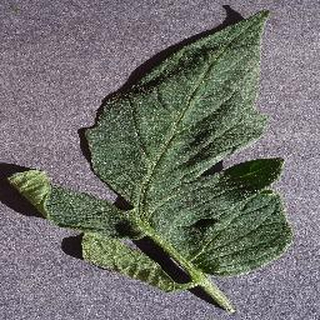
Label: healthy_tomato